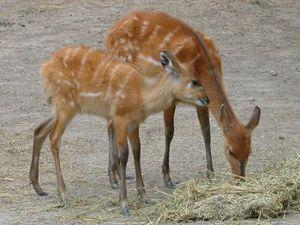
Le sitatunga, ou guib d'eau est un bovin du genre Tragelaphus. C'est la plus aquatique des antilopes, ayant la faculté de se nourrir en étant partiellement voire complètement immergée dans l'eau. Cette antilope est proche des bongos, koudous et élands. Le Guib d'eau est un excellent nageur et plongeur.